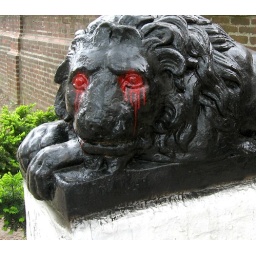
A creepy lion in front of a frat house at the University of Pennsylvania.